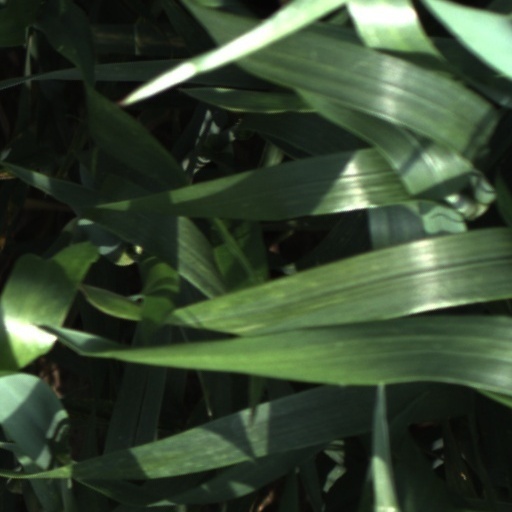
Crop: wheat